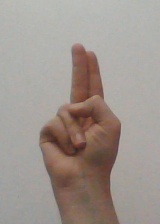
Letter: taa